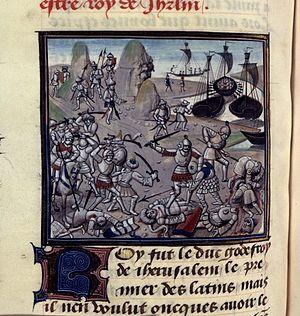
Duqâq est un émir seldjoukide de Damas de 1095 à 1104. Il était fils de Tutuş, émir de Damas puis sultan de Syrie, après la conquête d’Alep.